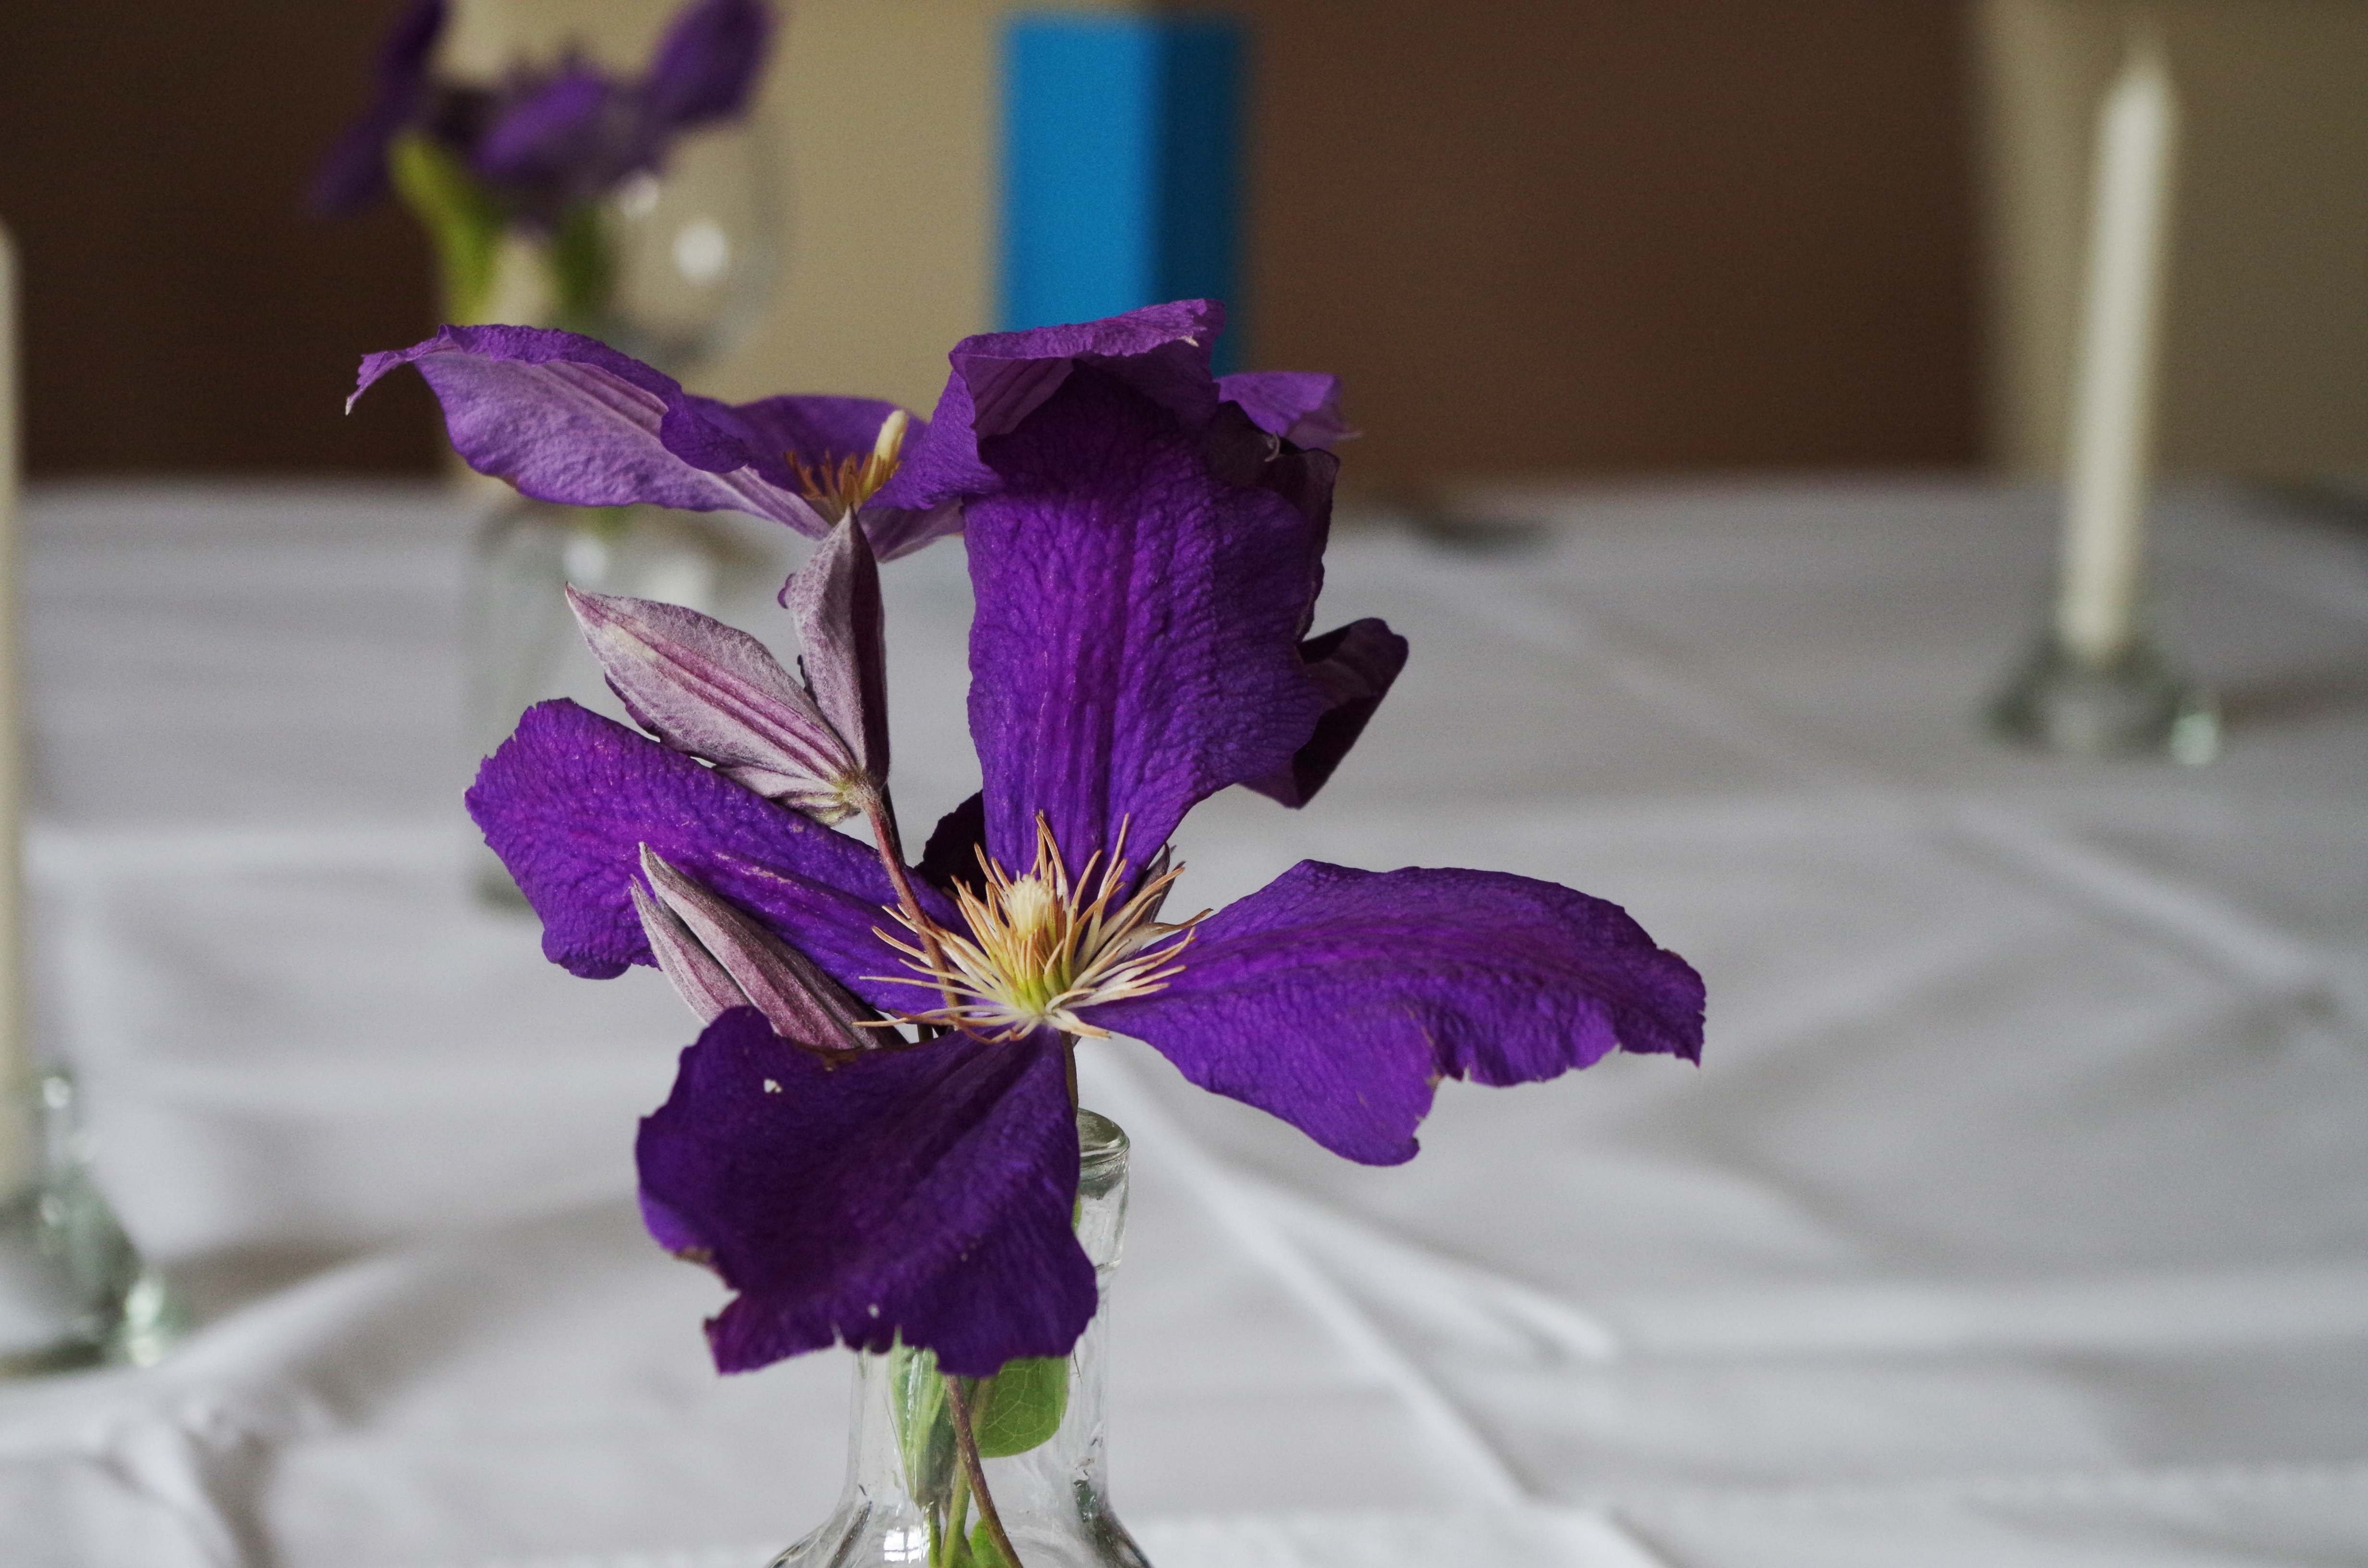
blossom, plant, flower, purple, petal, blue, flora, close up, eye, floristry, macro photography, flowering plant, flower bouquet, cut flowers, table manners, land plant